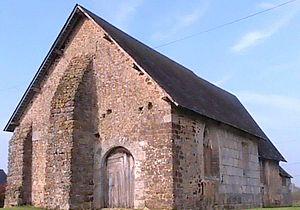
Église du Thilleul en Ouche vue du chemin rural n°7
Landepéreuse est une ancienne commune française, située dans le département de l'Eure en région Normandie, devenue le 1ᵉʳ janvier 2016 une commune déléguée au sein de la commune nouvelle de Mesnil-en-Ouche.
Mesnil-en-Ouche est une commune française de l'Eure, en Normandie, créée le 1ᵉʳ janvier 2016 par la réunion de 16 anciennes communes.